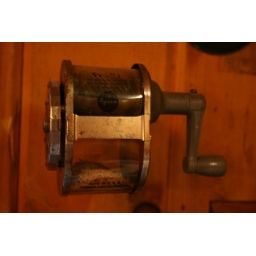
old-school!on the wall in the camp kitchen